True Vine

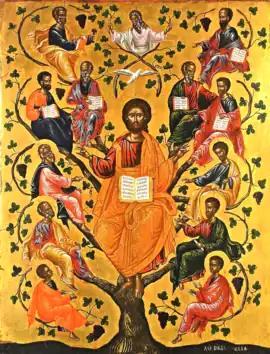
"Christ the Vine" by Victor, 1674

The True Vine was a popular theme painted by Cretan artists. One of the earliest painters of the theme was Angelos Akotantos. Angelos painted several versions of the work during the 15th century. One of Angelo's paintings of the True Vine entitled "Christ the Vine" is located at the Monastery of the Virgin Hodegetria, Heraklion, Crete. The theme was copied by many artists and Christ the Vine or Christos o Ambelos is a depiction of the nine original apostles with Paul the Evangelist sometimes referred to as the thirteenth Apostle, Luke the Evangelist and Mark the Evangelist on a tree. The theme is linked to the Tree of Jesse which is the original use of the family tree as a schematic representation of a genealogy. The theme originated in a passage from the biblical Book of Isaiah and describes the descent of the Messiah. The tree is the depiction in art of the ancestors of Jesus Christ and Christ is shown in a branching tree. The tree typically rises from Jesse of Bethlehem, Jesse was the father of King David. The Tree of Jesse (Ρίζα του Ιεσσαί) has appeared numerous times in Greek Italian Byzantine art and the True Vine theme is also part of the New Testament. It is a parable or allegory found in John 15:1–17. It describes Jesus's disciples as branches of himself. Leos Moskos completed his version of the work between 1650-1690 and it is entitled "Christ the Vine". Victor completed his version of the "Christ the Vine" in 1674.